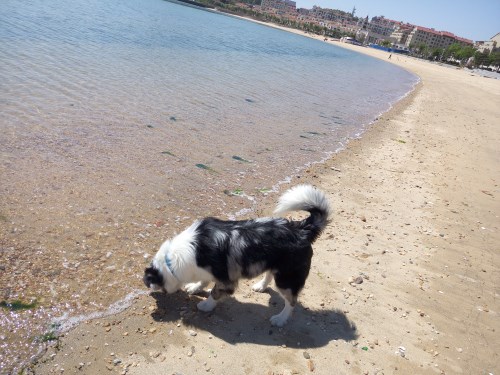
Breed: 2594-n000109-Border_collie